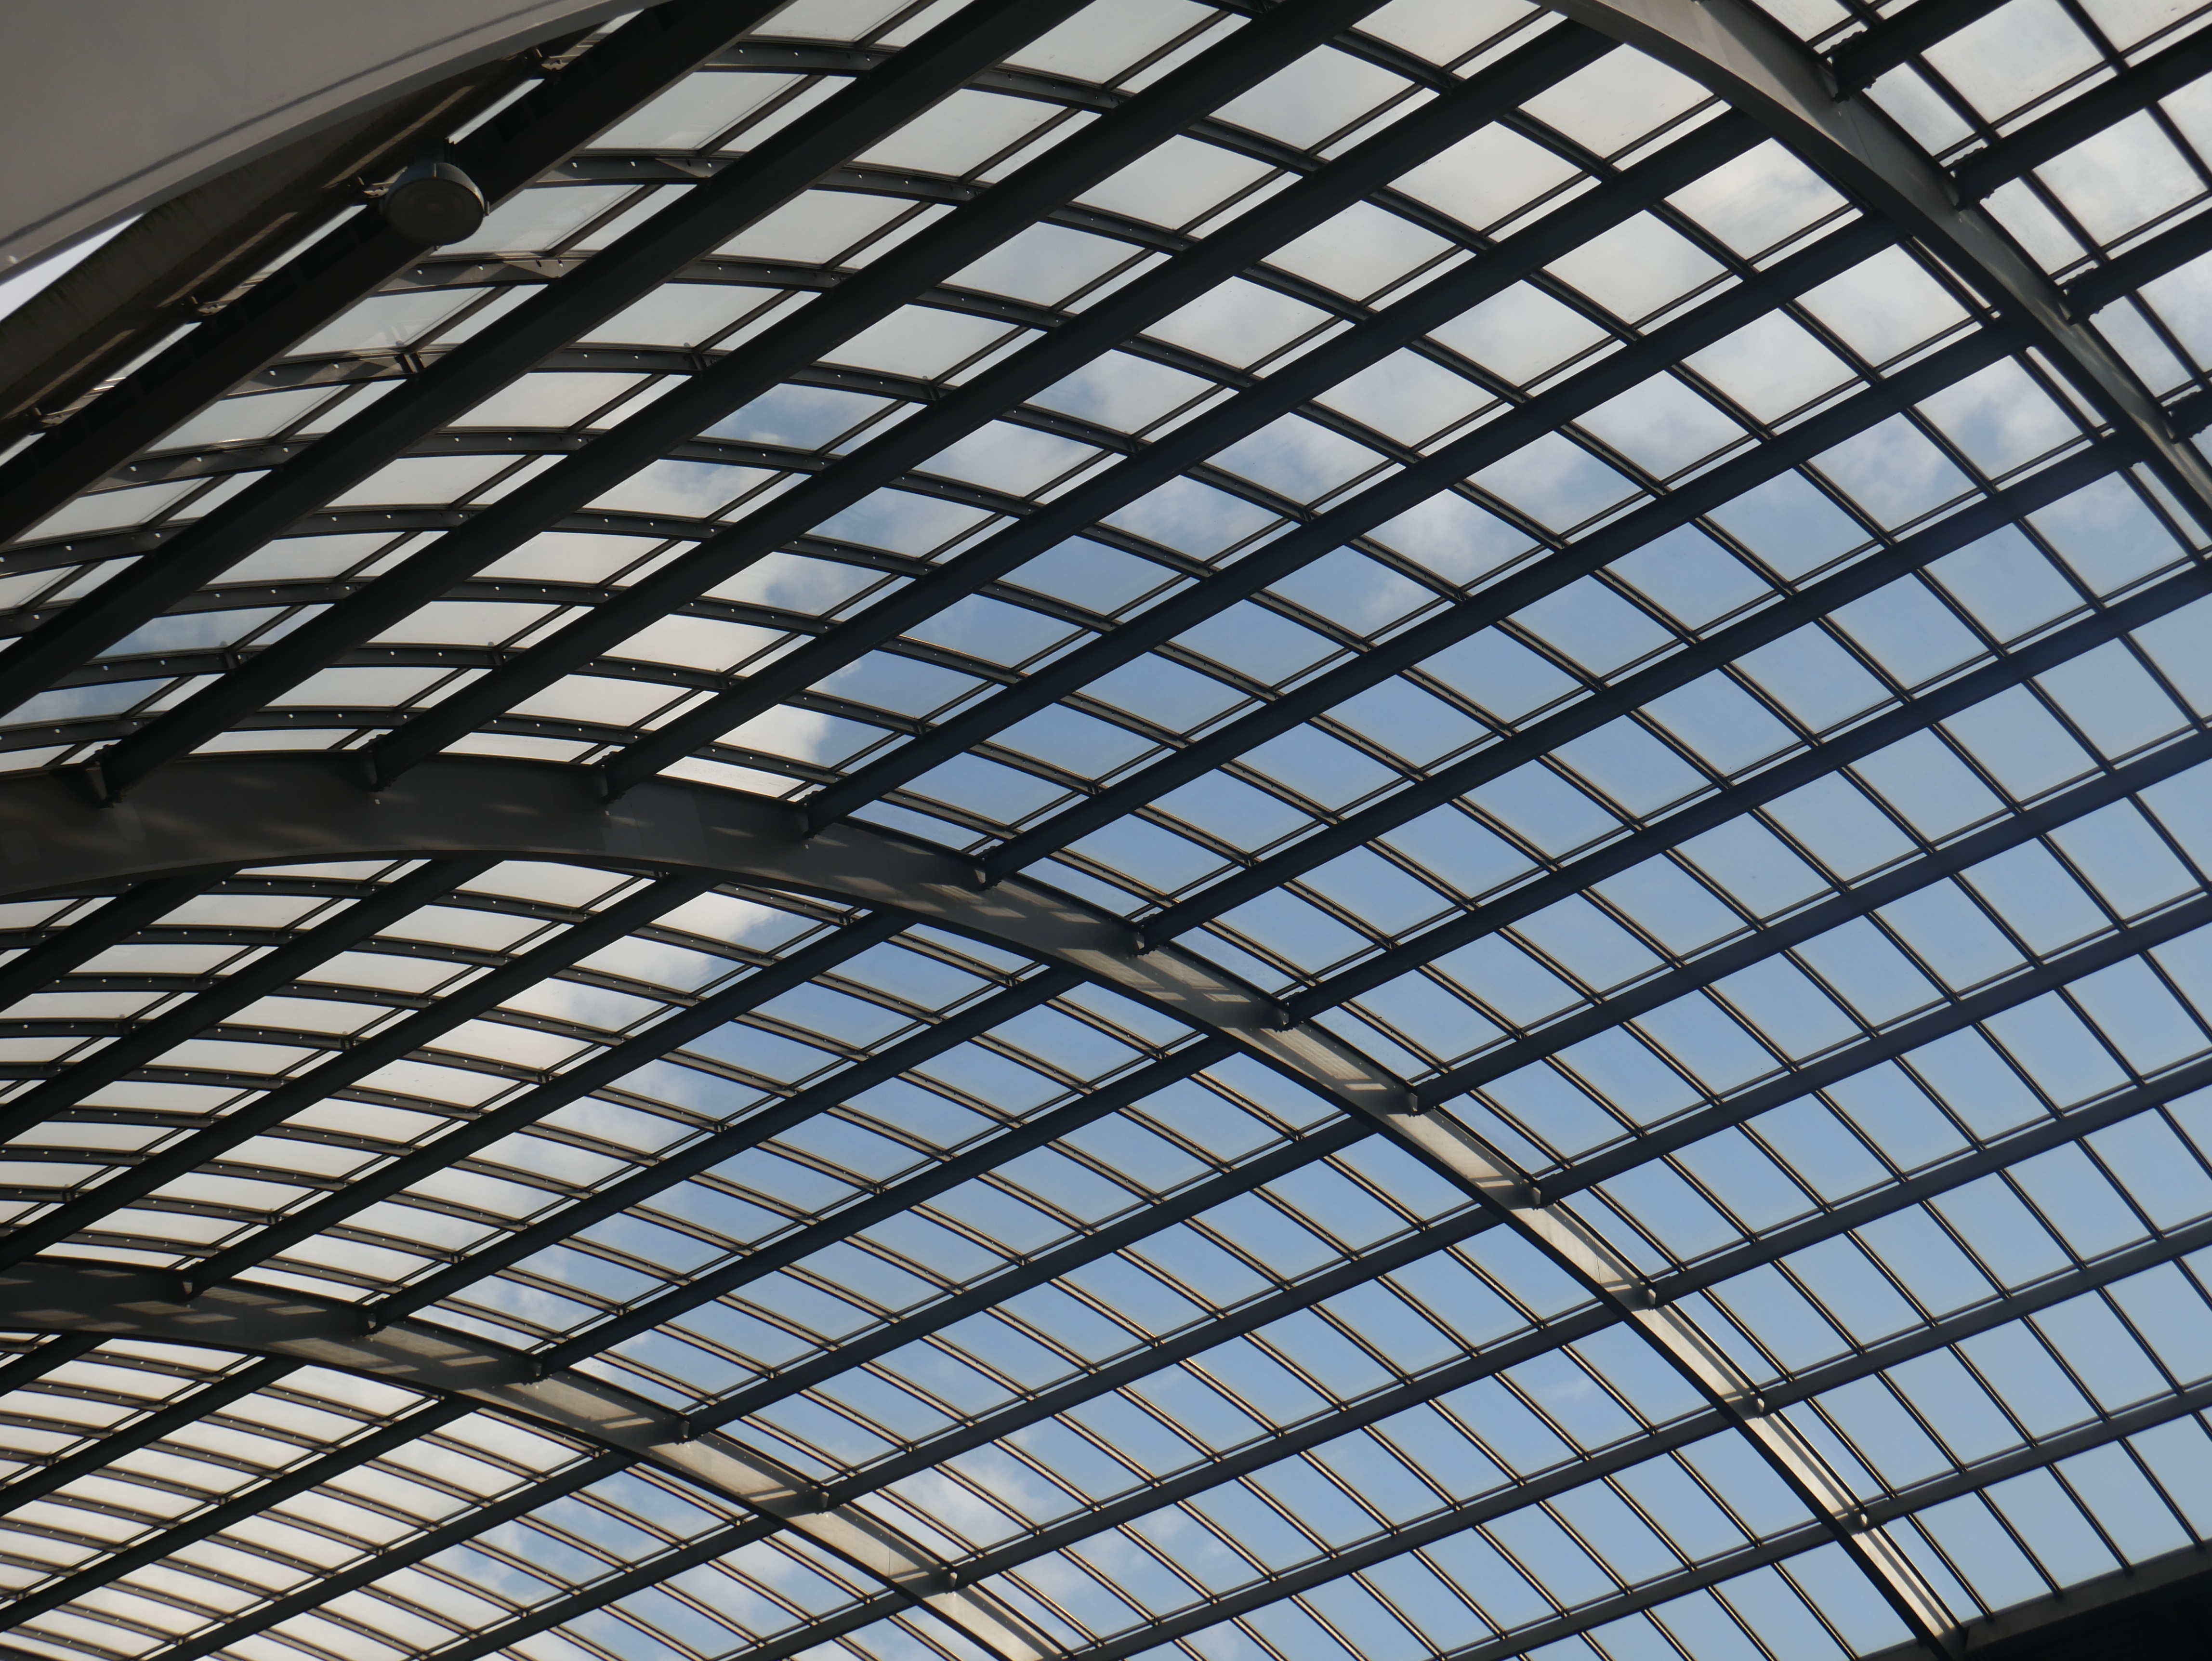
architecture, air, floor, glass, roof, building, skyscraper, pattern, line, facade, modern, circle, modern architecture, design, windows, bright, symmetry, shape, flooring, daylighting, outdoor structure, amsterdam cs